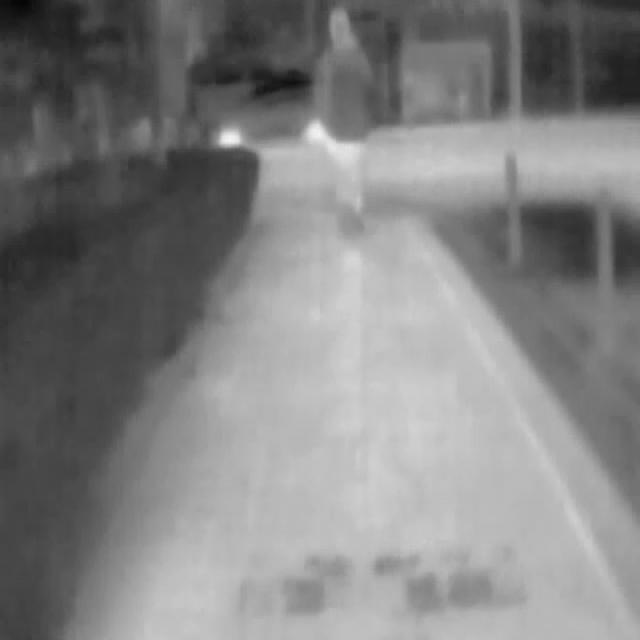
Detected objects:
label: person